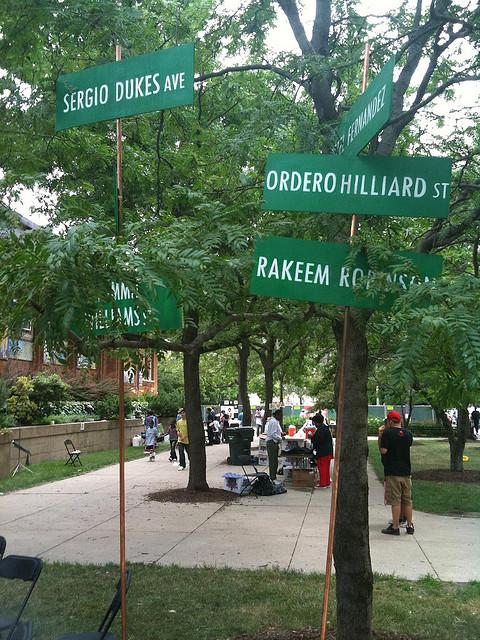
A group of people enjoying a barbecue near some trees.